Student activism

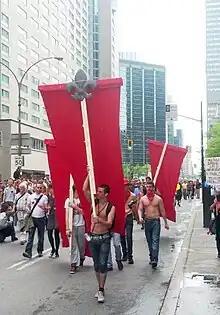
Students protest against Bill 78 in Montreal, 2012.

In Canada, New Left student organizations from the late 1950s and 1960s became mainly two: SUPA (Student Union for Peace Action) and CYC (Company of Young Canadians). SUPA grew out of the CUCND (Combined Universities Campaign for Nuclear Disarmament) in December 1964, at a University of Saskatchewan conference. While CUCND had focused on protest marches, SUPA sought to change Canadian society as a whole. The scope expanded to grass-roots politics in disadvantaged communities and 'consciousness raising' to radicalize and raise awareness of the 'generation gap' experienced by Canadian youth. SUPA was a decentralized organization, rooted in local university campuses. SUPA however disintegrated in late 1967 over debates concerning the role of working class and 'Old Left'. Members moved to the CYC or became active leaders in CUS (Canadian Union of Students), leading the CUS to assume the mantle of New Left student agitation.